Drought in Northeastern Brazil

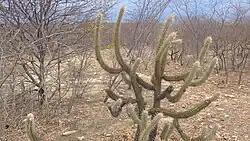
Caatinga during drought season in Northeastern Brazil.

The drought in the Northeast region of Brazil is a natural phenomenon resulting from lack of rain in the NE region of Brazil, which has high temperatures with low rainfall during the year.